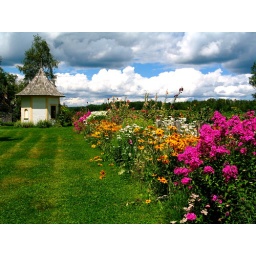
Small octagonal building and thousands of flowers grace a New Hampshire farm. Location: near Sunapee.